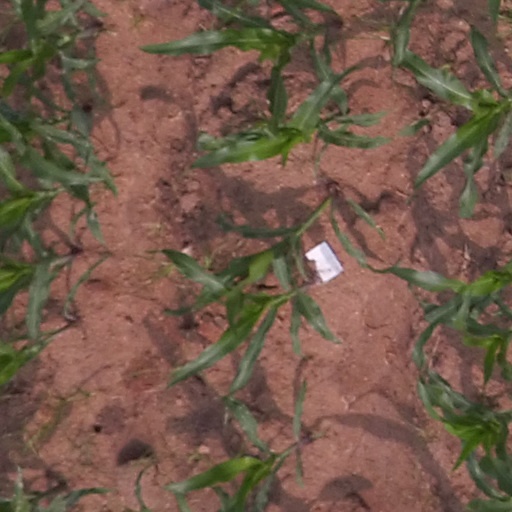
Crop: maize; corn